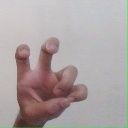
अक्षर: छ